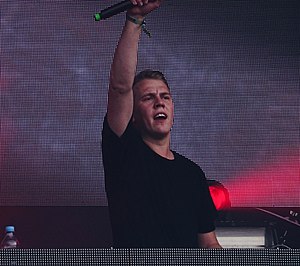
Martin Jensen (DJ)
Martin Jensen er en dansk DJ og producer, der går under navnene Martin Jensen og DJ Martin Jensen. Han har per juni 2018 mere end 2,7 millioner likes på sin officielle Facebookside og over 250.000 abonnenter på sin YouTube-kanal. Han er ifølge TV 2 den næstmest populære danske kunstner på Facebook. Martin Jensen fik sit gennembrud med singlen "Miracles", der var P3's Uundgåelige i november 2015. Singlerne "All I Wanna Do" og "Solo Dance", er desuden hørt mere end 100 mio. gange hver især på Spotify over hele verden. "Solo Dance" er alene hørt mere end 500 millioner gange på verdensplan. Sammenlagt har Martin Jensen over 1 milliard streams på Spotify.